Shaohao

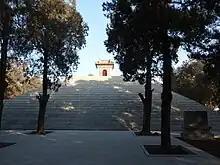
A stone-faced pyramid at the Shaohao Tomb near Qufu

Although his kingdom was successful for many years, he moved back to the west and left his kingdom of birds to his son Chong. With a different son, Ru Shou, he made his home on Changliu Mountain, where he could rule over the Western Heavens. In union as father and son, they were responsible for the daily setting of the sun. In addition, Shaohao was thought to have introduced China to the twenty-five string lute.